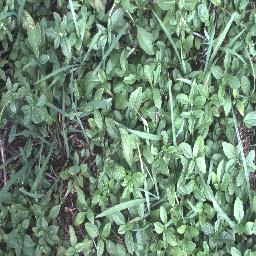
Label: negative